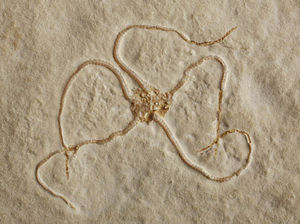
Slangestjerner
Spinkel slangestjerne fra jura-tiden fra den permanente samling på Børnenes Museum i Indianapolis.
Slangestjerner er pighuder i klassen Ophiuroidea nært beslægtet med søstjerner.